British Army uniform and equipment in World War I

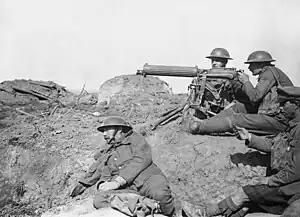
Vickers machine gun crew, Western Front.

The Vickers machine gun accompanied the BEF to France in 1914, and in the years that followed, proved itself to be the most reliable weapon on the battlefield, some of its feats of endurance entering military mythology. Perhaps the most incredible was the action by the 100th Company of the Machine Gun Corps at High Wood on 24 August 1916. This company had ten Vickers guns, and it was ordered to give sustained covering fire for twelve hours onto a selected area away in order to prevent German troops forming up there for a counter-attack while a British attack was in progress. Two companies of infantrymen were allocated as carriers of ammunition, rations and water for the machine-gunners. Two men worked a belt-filling machine non-stop for twelve hours keeping up a supply of 250-round belts. 100 new barrels were used up, and all the water, including the men's drinking water and contents of the latrine buckets, was used to keep the guns cool. In that twelve-hour period the ten guns fired a million rounds between them. One team is reported to have fired 120,000 from their gun to win a five franc prize offered to the highest-scoring gun. At the end of operation, it is alleged that every gun was working perfectly and that not one gun had broken down during the whole period. It was this reliability which endeared the Vickers to the soldiers that used it. It rarely broke down; it just kept on firing. Demand from the British Army for Vickers machine guns was so high that Vickers had to find new ways of increasing production and by 1915 Vickers had supplied the British armed forces with 2,405 guns. These increases continued throughout the war: 7,429 were supplied in 1916, 21,782 in 1917 and 39,473 in 1918.